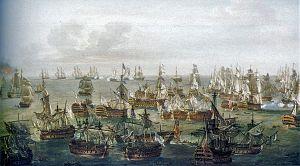
Le Spartiate est un vaisseau de 74 canons de la classe Téméraire en service pour la marine révolutionnaire française en 1798, puis de la Royal Navy de 1798 à 1842 sous le nom de HMS Spartiate.
Le Formidable est un navire de guerre français en service de 1795 à 1805, puis britannique jusqu'en 1816.
Trafalgar est un album des Bee Gees sorti en 1971 ; leur septième sortie internationale, et leur neuvième en tout. Grâce au succès du single How Can You Mend a Broken Heart?, l'album atteint la 34ᵉ place du Billboard 200.
Le HMS Mars est un vaisseau de ligne de troisième rang de 74 canons de la Royal Navy, lancé le 25 octobre 1794 aux chantiers navals de Deptford Dockyard.
L'Argonauta est un vaisseau de ligne à deux ponts de la marine espagnole, armé de 80 canons. Lancé en 1796 à Ferrol, il assiste à la bataille d'Algésiras en 1801. L'Argonauta participe à la campagne franco-espagnole aux Antilles en 1805, comme vaisseau-amiral de Gravina, et combat en tête à la bataille des Quinze-Vingt. Présent au sein de l'arrière-garde de la flotte combinée à la bataille de Trafalgar, il affronte la colonne de Collingwood, est capturé et coule dans les jours suivants.
Etienne Pelabon est l'un des principaux écrivains provençaux toulonnais d'expression occitane.
La bataille de Trafalgar oppose le 21 octobre 1805 la flotte franco-espagnole sous les ordres du vice-amiral Villeneuve, à la flotte britannique commandée par le vice admiral Nelson.